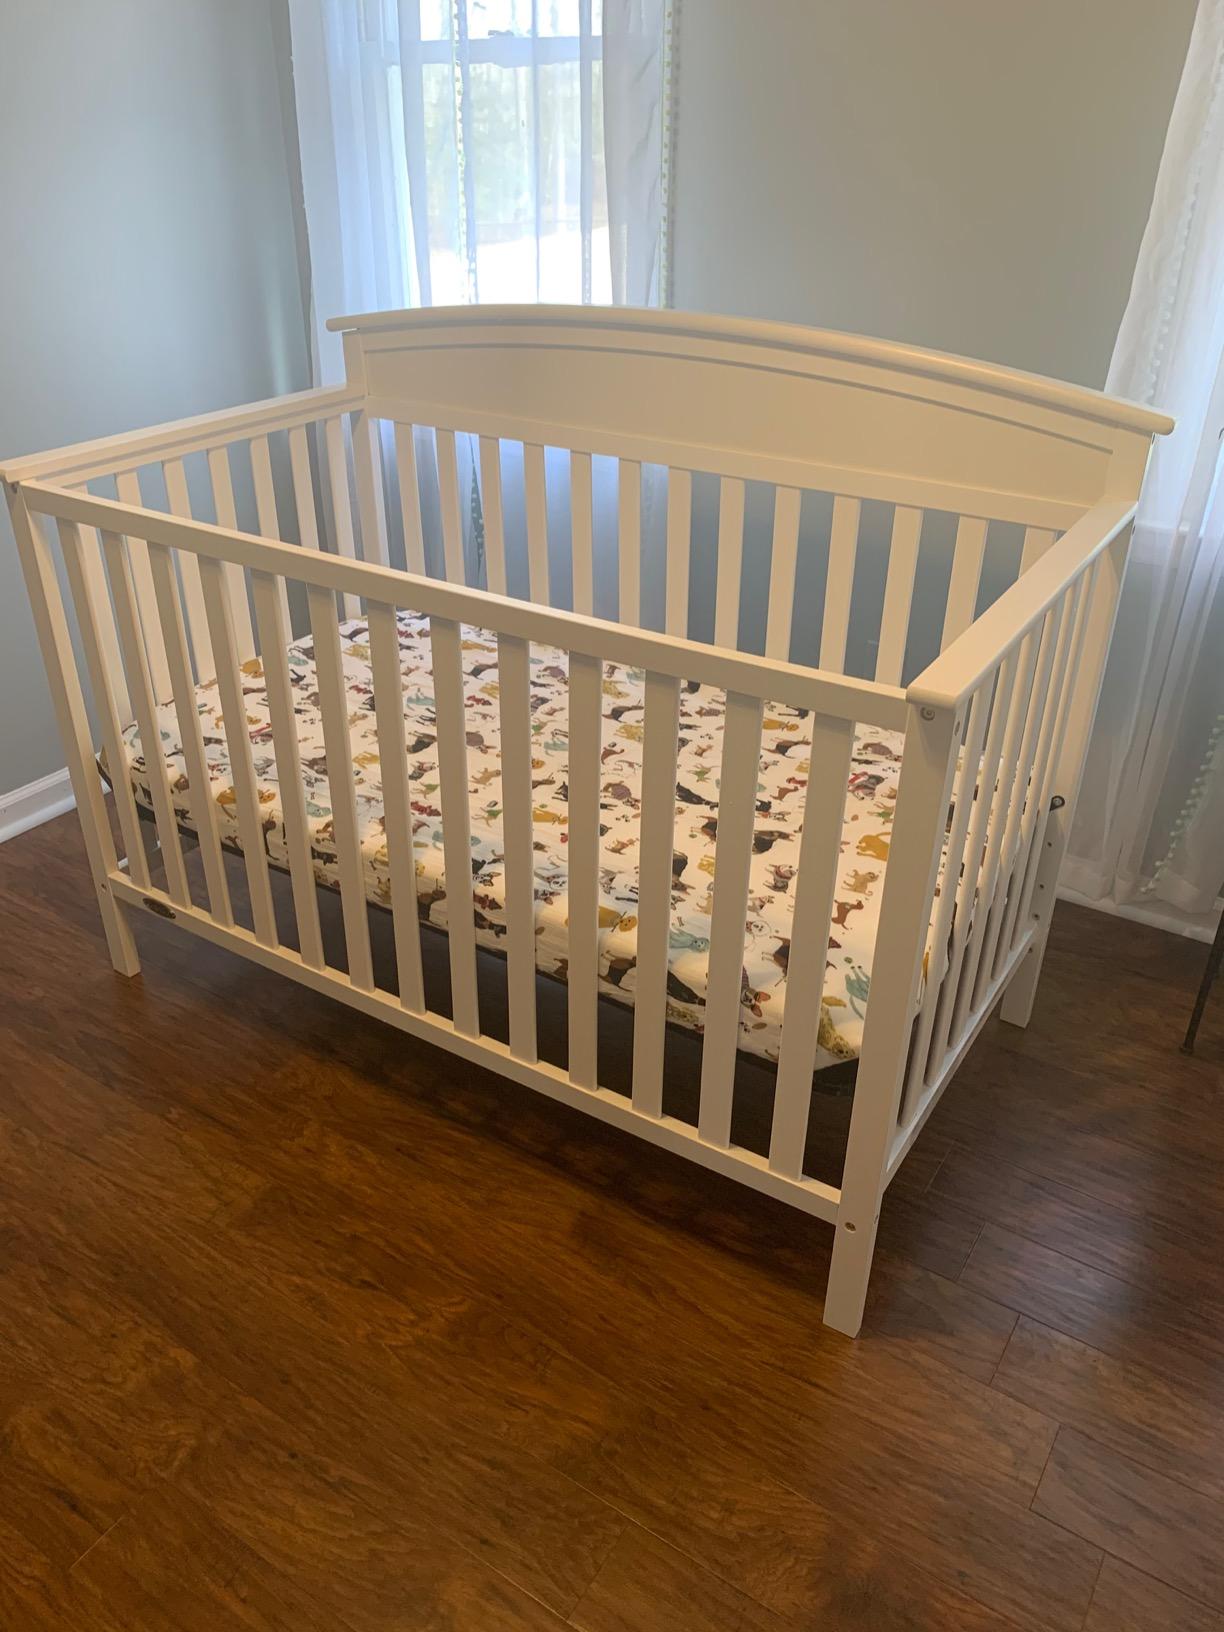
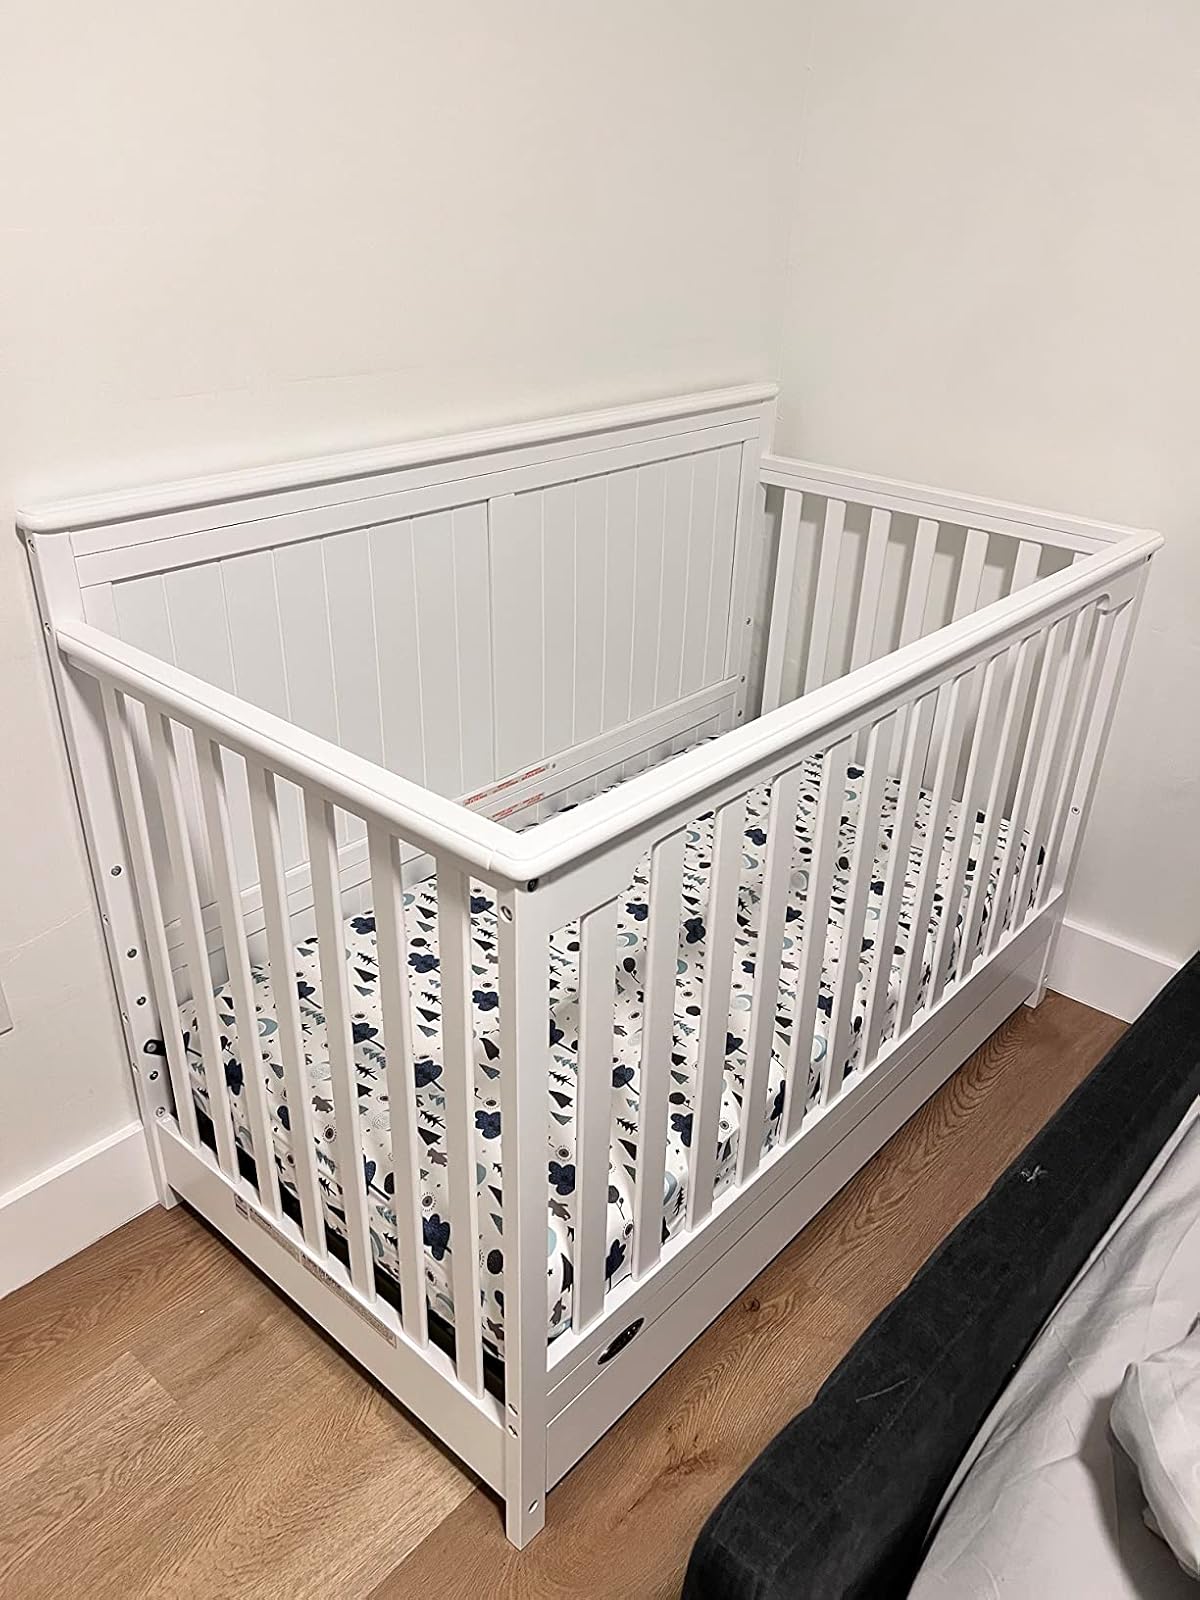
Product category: products_crib
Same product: no